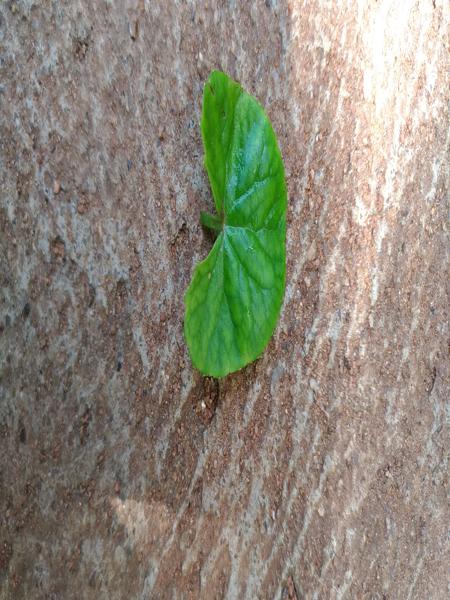
Plant: Bhrami